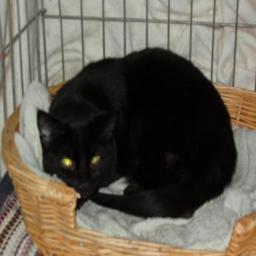
Animal: cats